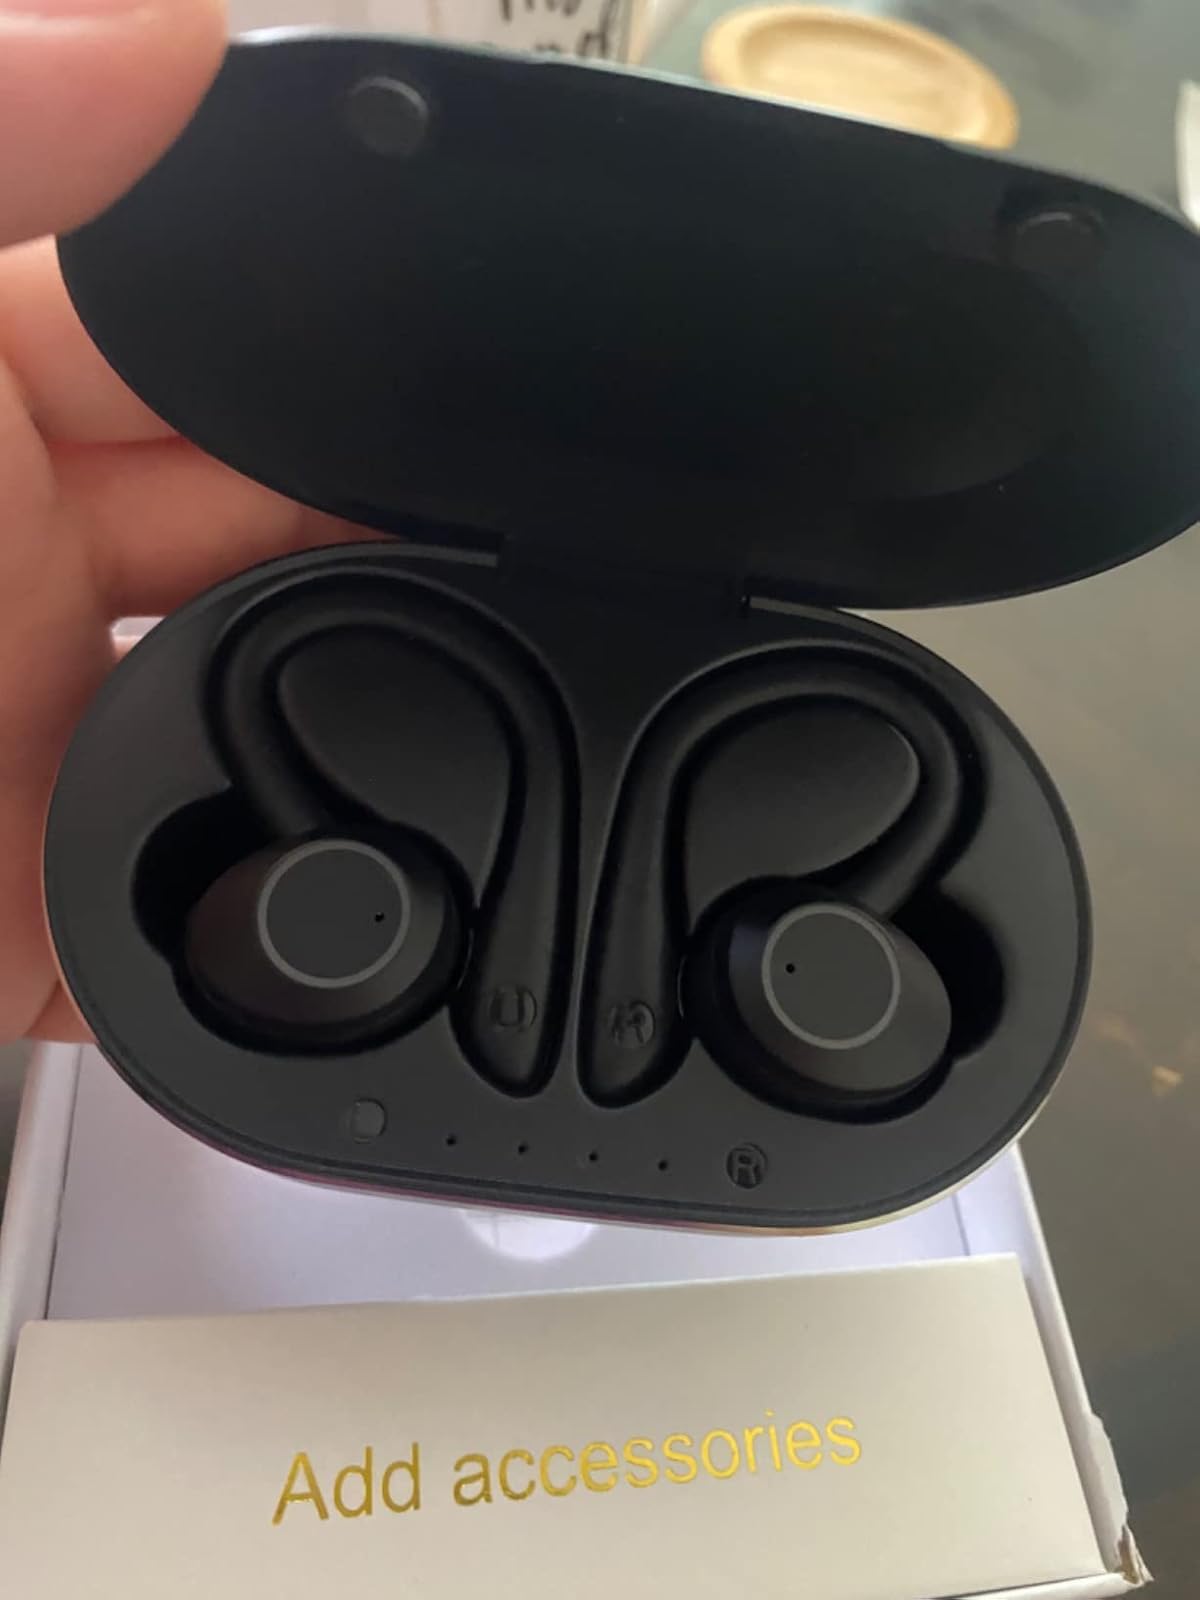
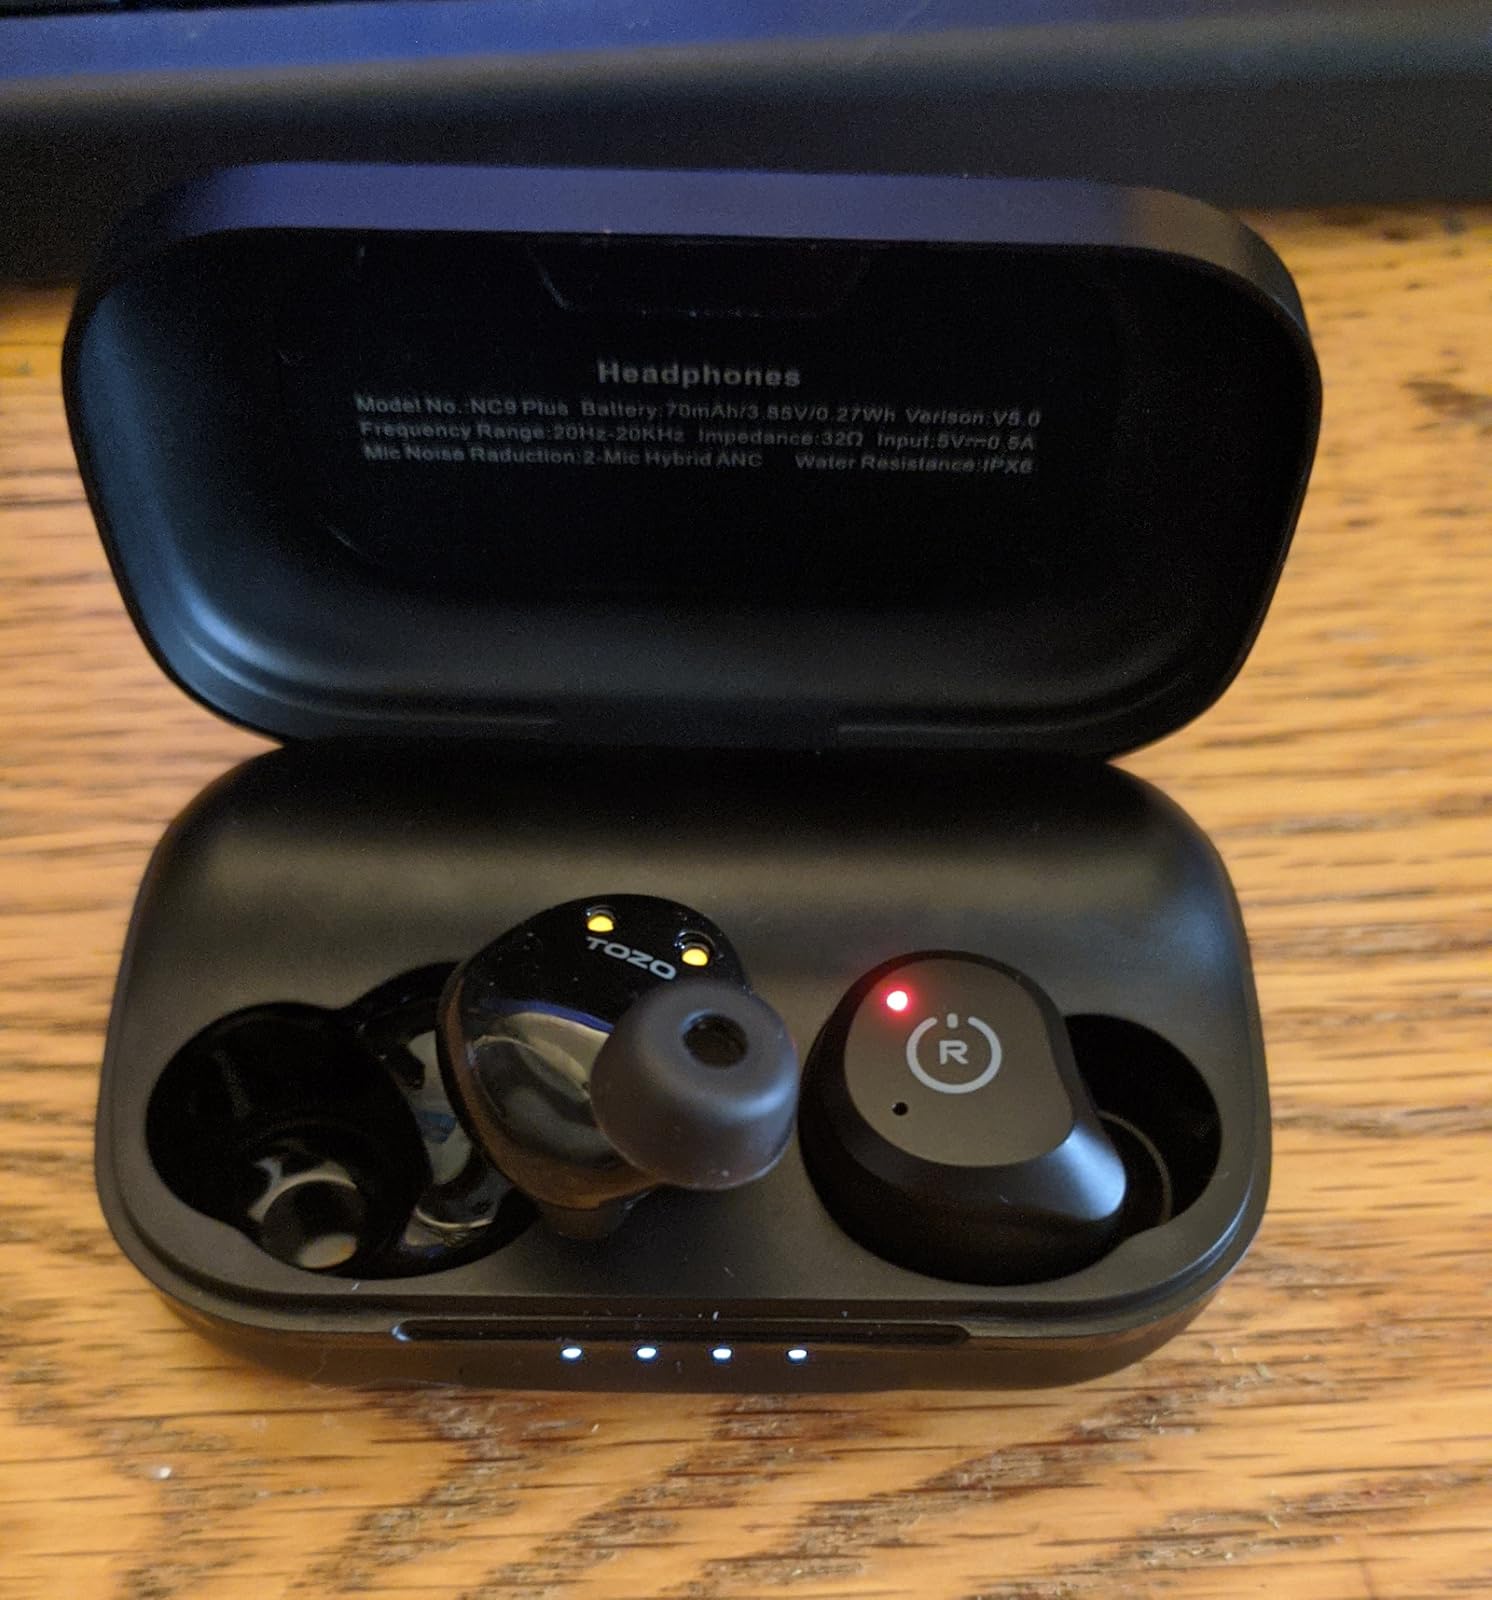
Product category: earbuds
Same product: no